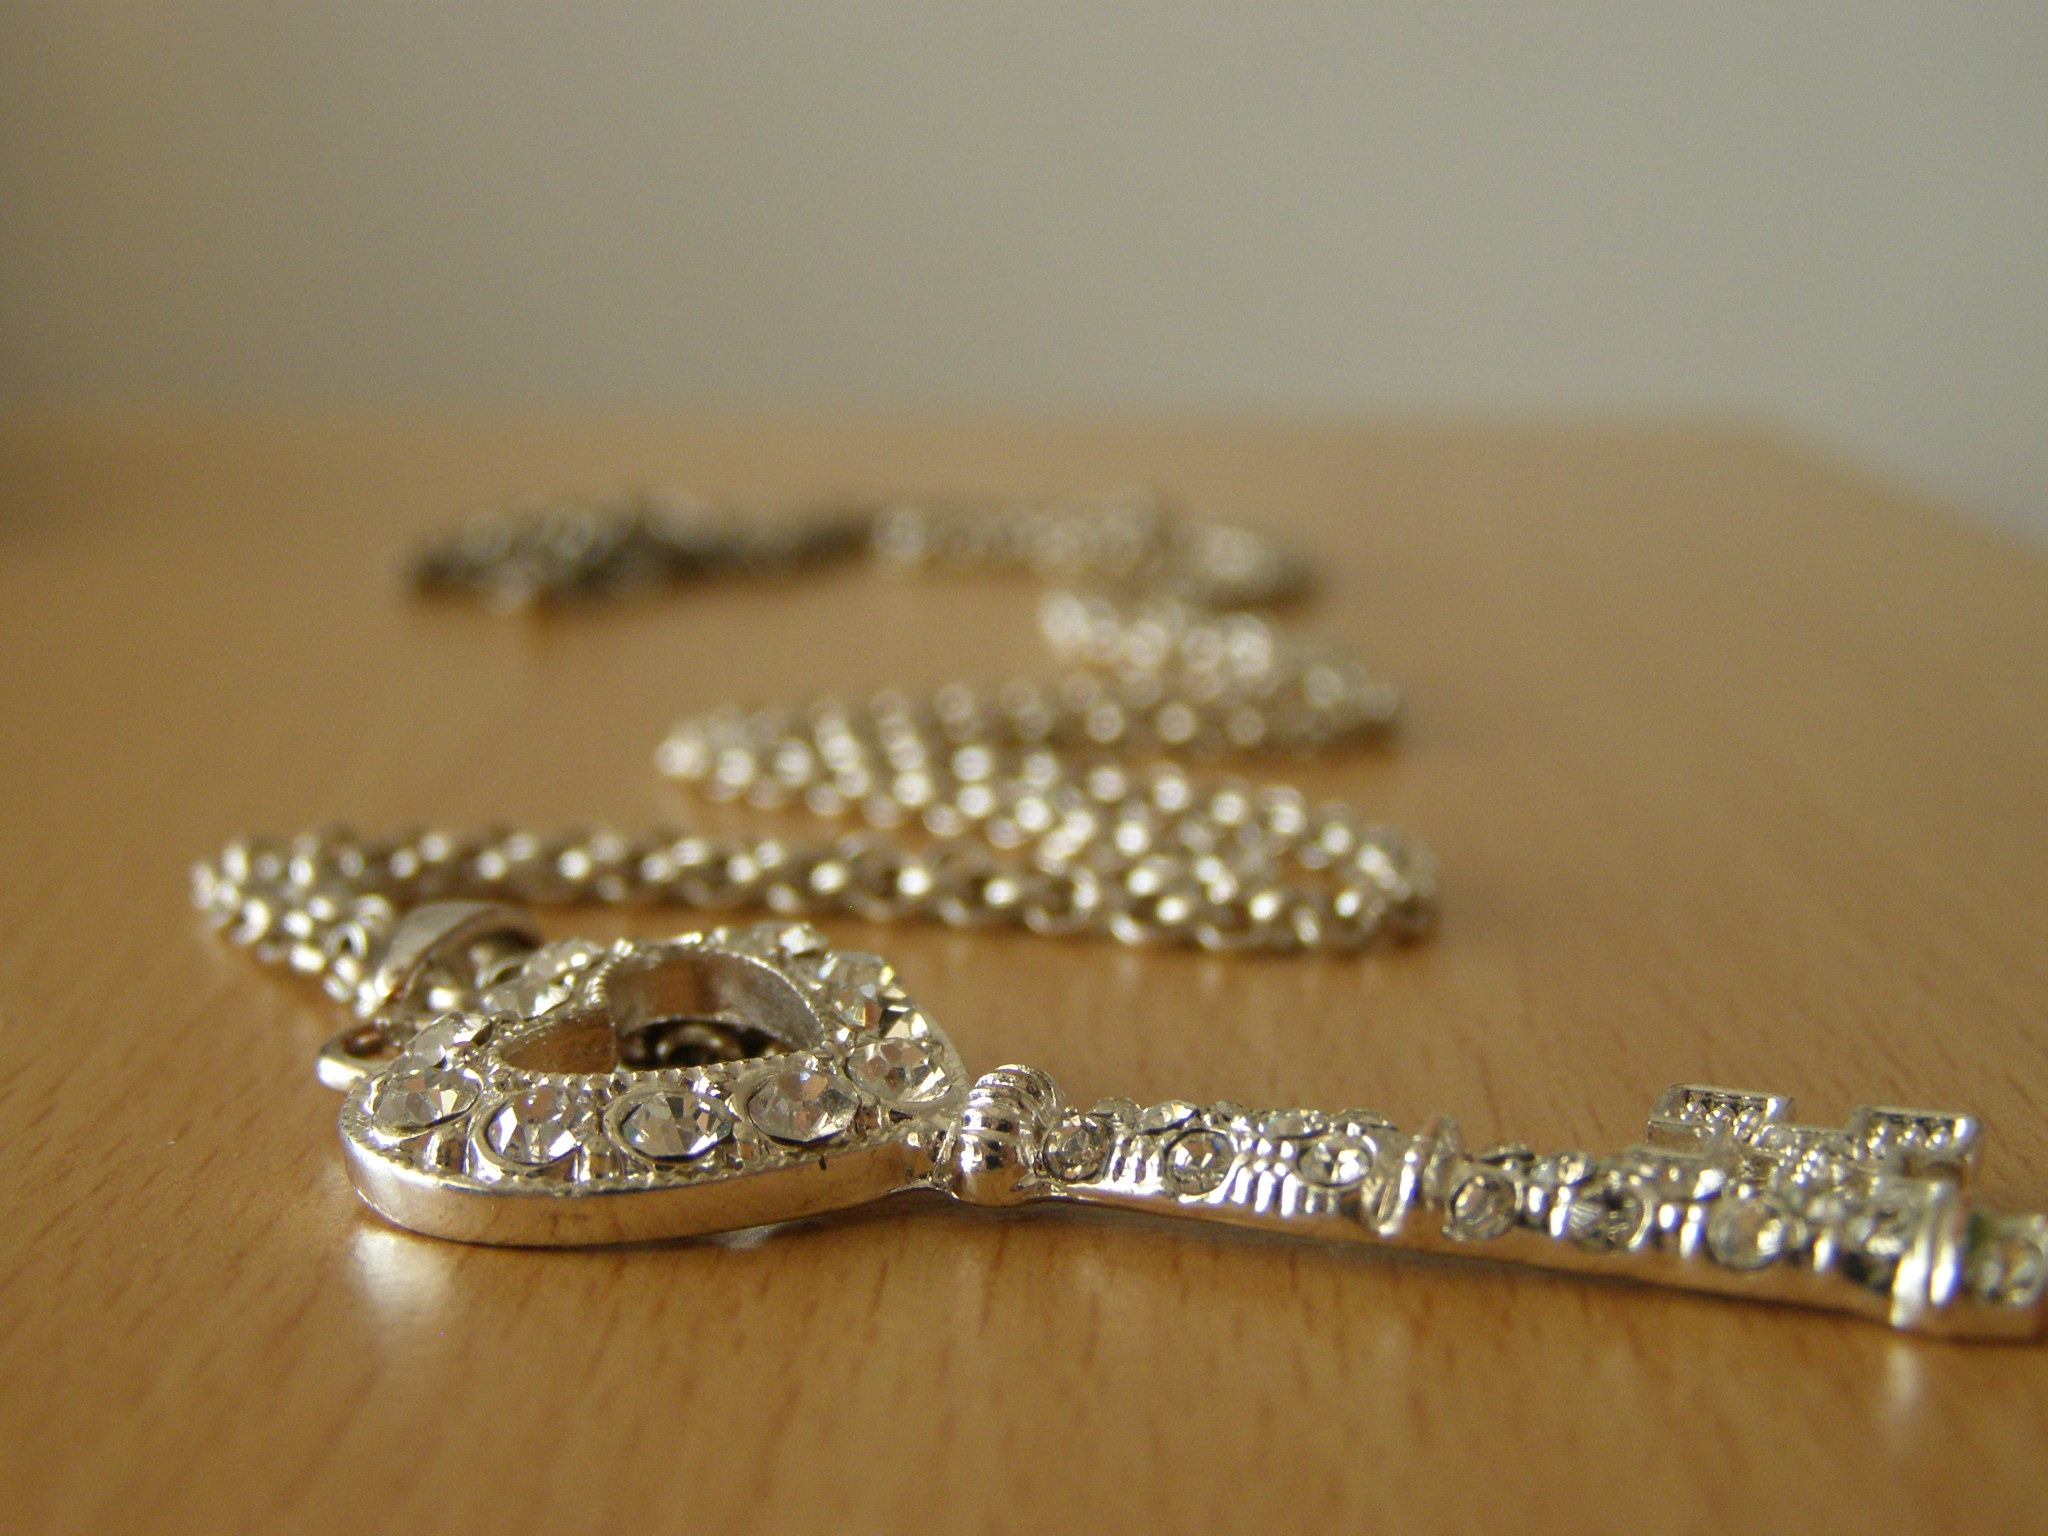
chain, heart, key, jewellery, silver, view from below, fashion accessory, headpiece